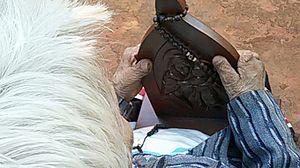
Icône de la Mère Pèlerine pour les malvoyants
Le Projet Mère pèlerine est un apostolat catholique fondé par le Serviteur de Dieu Jean Pozzobon et coordonné par le Mouvement de Schoenstatt, comptant actuellement près de 100 000 membres.